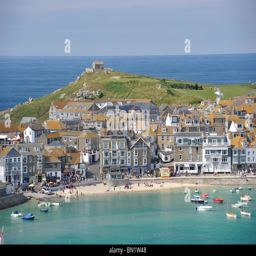
elevated view on the hill behind